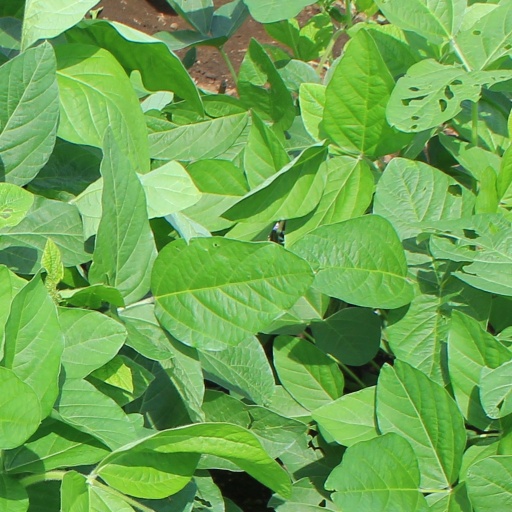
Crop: soybean